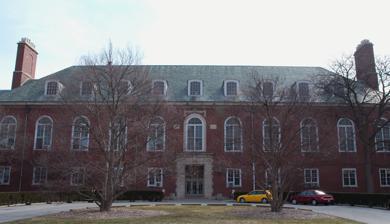
Building: Louise Freer Hall
Country: United States of America
Year built: 1930
United States historic place Women's Gymnasium, University of Illinois Urbana-Champaign U.S. National Register of Historic Places Show map of Illinois Show map of the United States Location 906 S Goodwin Ave., Urbana, Illinois Coordinates 40°6′24″N 88°13′27″W / 40.10667°N 88.22417°W / 40.10667; -88.22417 Area less than one acre Built 1930 ( 1930 ) Architect Platt, Charles; White, James Architectural style Georgian Revival MPS University of Illinois Buildings designed by Charles A. Platt MPS NRHP reference No. 02001751 Added to NRHP February 5, 2003 Louise Freer Hall , also known as the Women's Gymnasium , is a historic building on the campus of the University of Illinois Urbana-Champaign . Built in 1930, it was the last of the university's buildings designed by Charles A. Platt , who was responsible for the university's overall plan. Like most of Platt's designs for the university, the building has a Georgian Revival plan. The gymnasium originally provided expanded facilities for the women's physical education department, which had outgrown its space in the Woman's Building. The new gymnasium's facilities included two general-purpose spaces, several specialized facilities, and a physical education laboratory. Louise Freer, the women's physical education director for whom the building was later renamed, added a lounge area in 1932 to provide a social space in the building. The building is still used as a gymnasium and hosts intramural sporting events and physical education classes. Freer Hall has served as the home venue for the Illinois Fighting Illini women's swimming and diving team. The building was added to the National Register of Historic Places on February 5, 2003. References